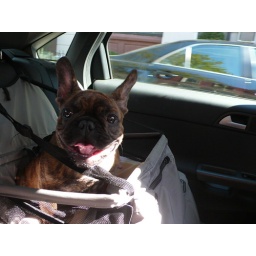
First time in car seat